Lunod (song)

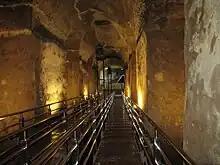
"Lunod" was filmed in the El Depósito Underground Water Reservoir.

The music video was released on November 26, 2021. Directed by award-winning filmmaker Jerrold Tarog, who previously worked with the band since 2018, the music video is a metaphorical representation of individuals navigating through a dark, harrowing tunnel to keep their heads above water. Paolo Benjamin explains that the music video for the song is a symbolic interpretation of the concept, from writing to location. The video depicts the band, Zild and Juan Karlos, slowly moving into a tunnel, losing breath, and then taking powerful strides to exit, symbolizing a rebirth into a more mature version of themselves. Paolo also described the energy in the music video as heavy and possibly due to a lack of oxygen as one goes deeper, describing the dark atmosphere and the poetic connection between the opening scenes.